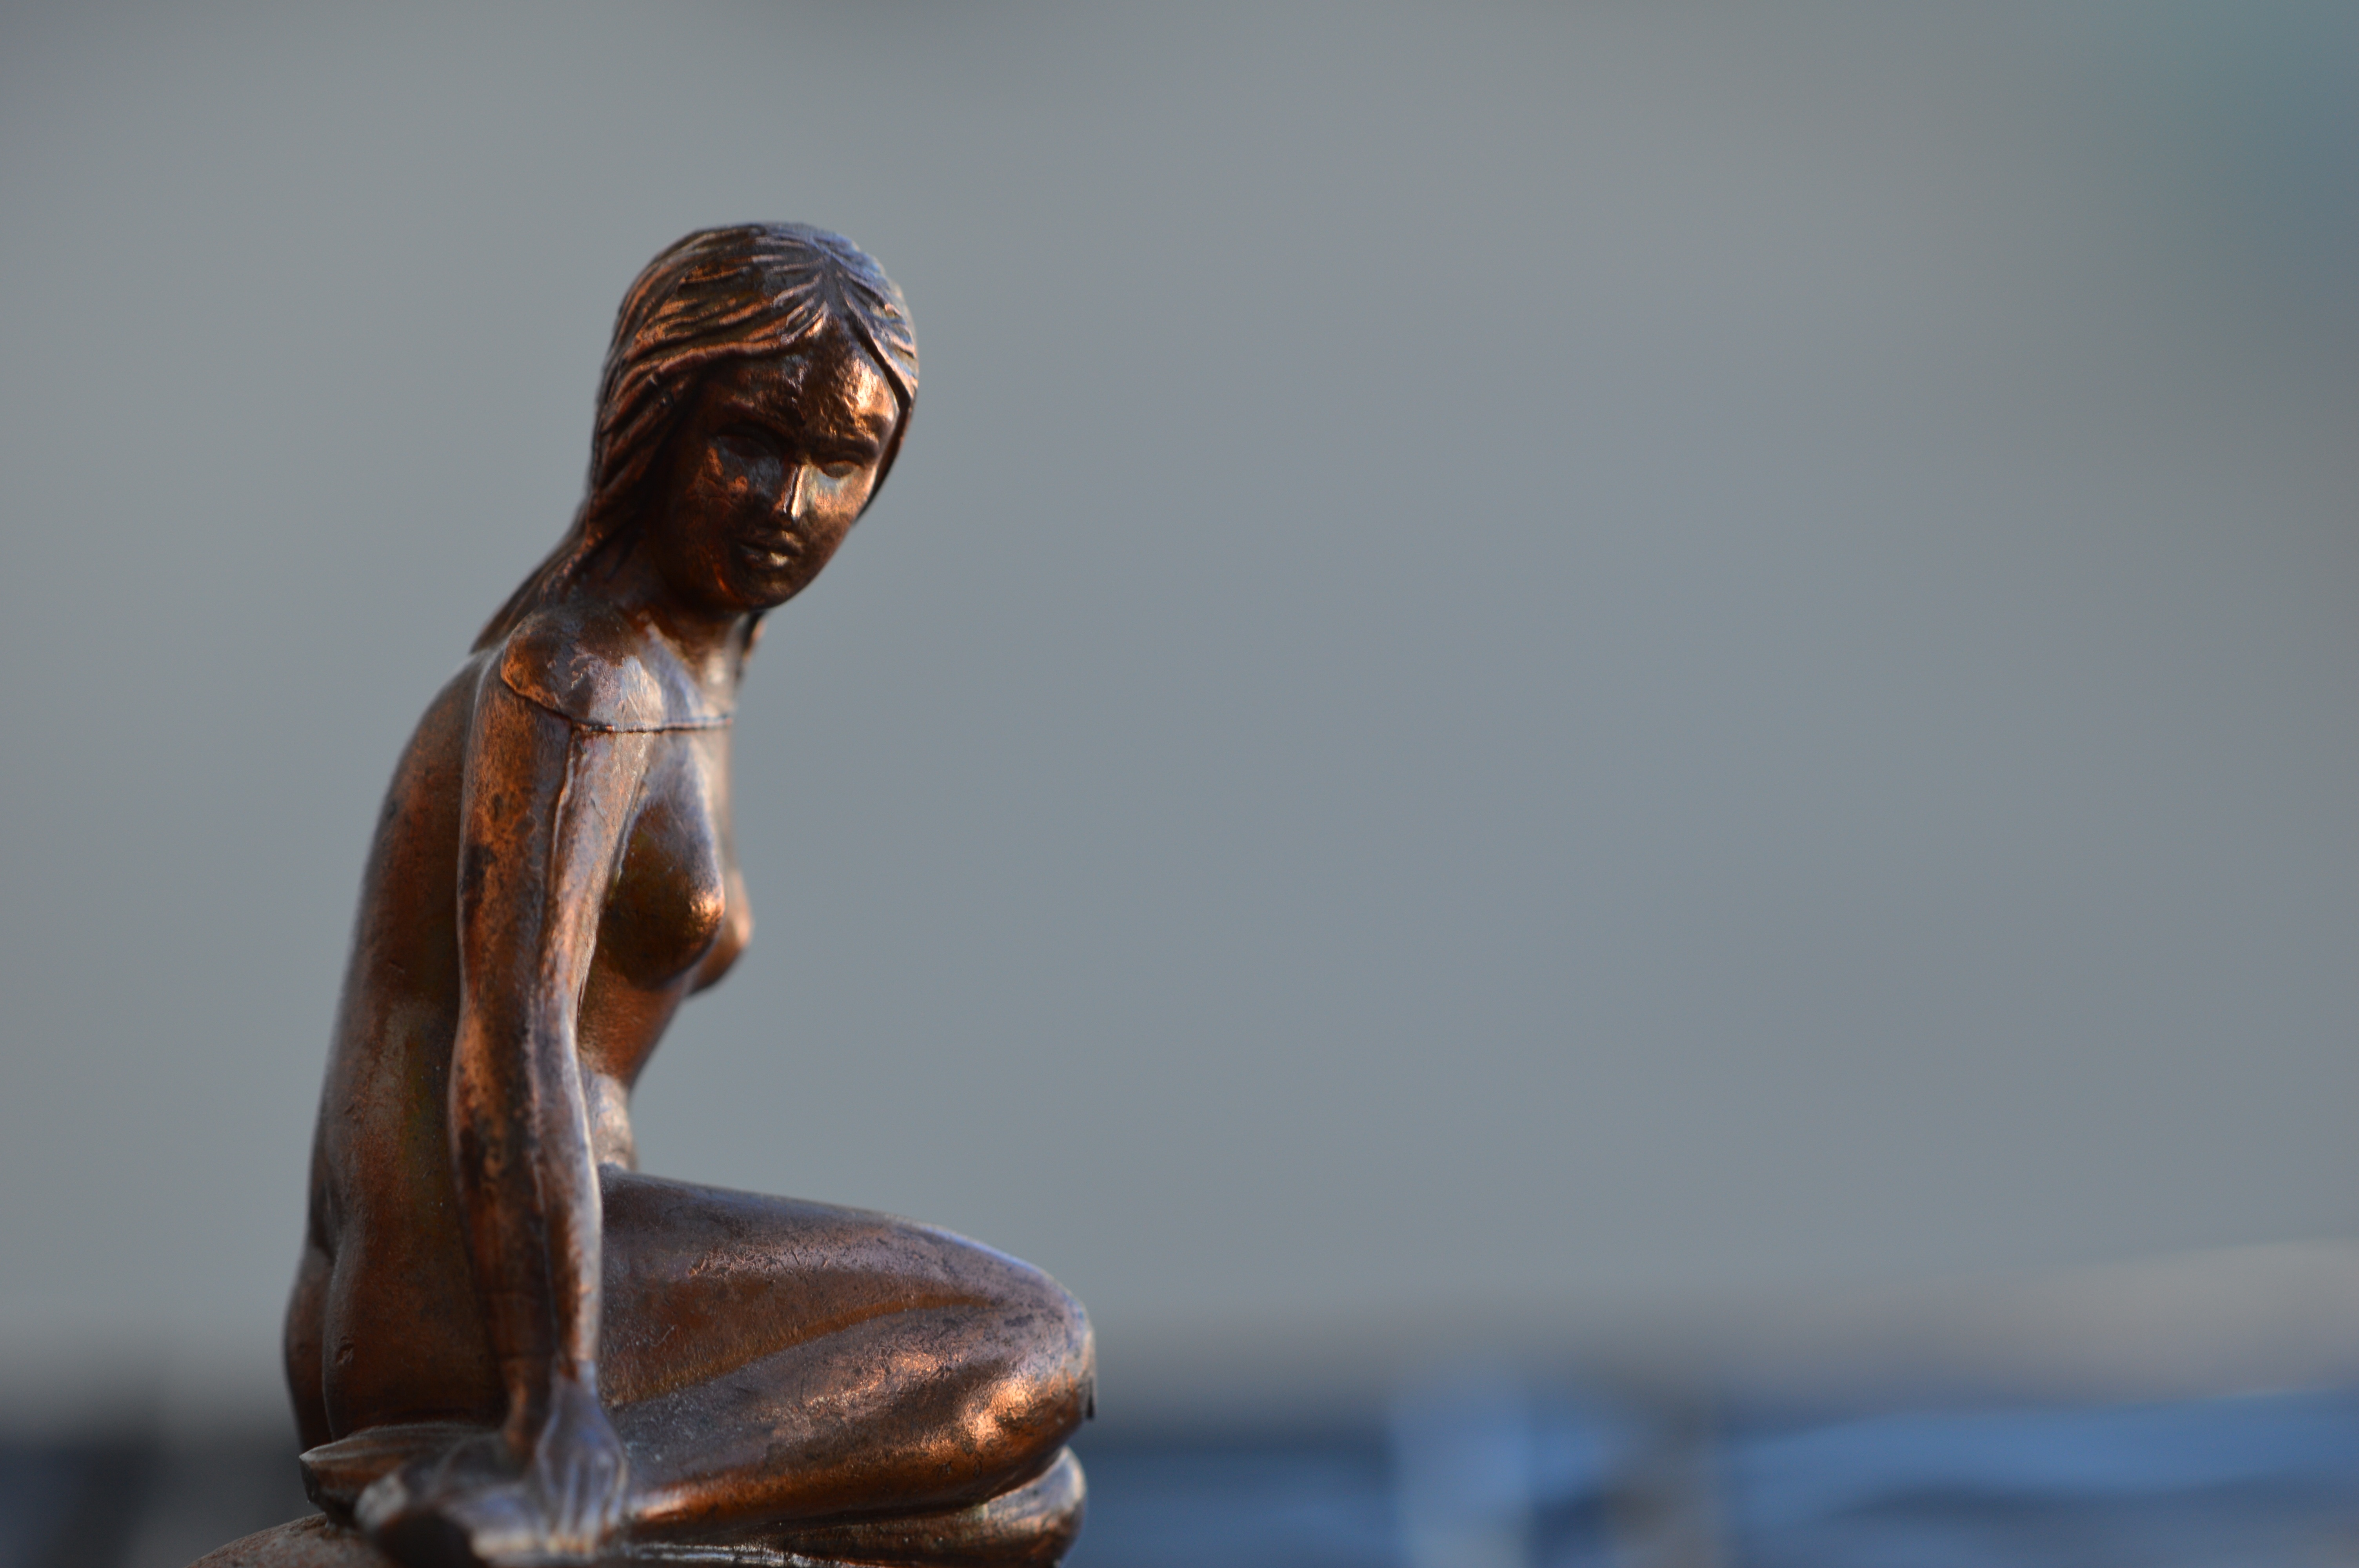
woman, monument, statue, sculpture, art, figure, human positions